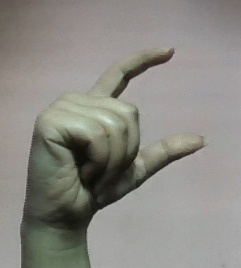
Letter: dal